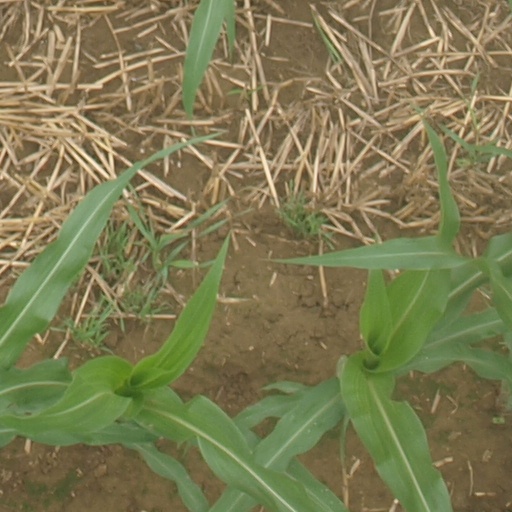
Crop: maize; corn